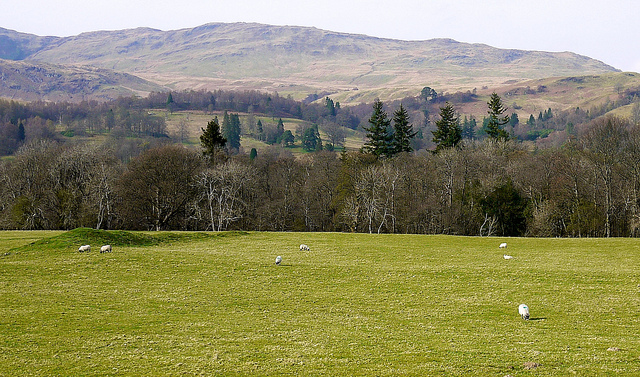
user: Given an image and a question. Answer the question in a short answer. Question: What type of trees grow on those hills? Short Answer:
assistant: pine tree